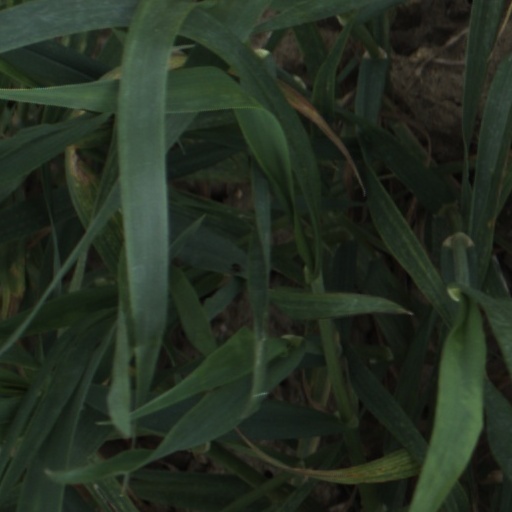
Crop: wheat